Chlodomer

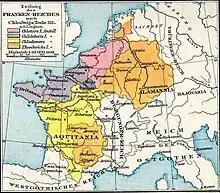
Partition of the kingdom of Clovis

Sigismund's brother Gondomar returned triumphantly to Burgundy at the head of the troops sent by his ally, the Ostrogothic king Theodoric the Great. There, he massacred the garrison the Franks had left behind. Chlodomer then led a second expedition against the Burgundians. He was killed on this expedition, in June that same year, at the Battle of Vézeronce. Theuderic married Sigismund's daughter Suavegotha. Chlodomer's kingdom was divided such that Chlothar I received Touraine and Poitou; Childebert I the territories on both banks of the Loire with Orléans.